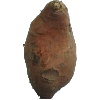
Label: potato_sweet